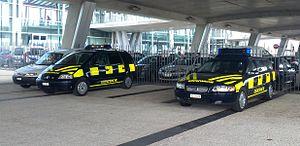
Véhicules des garde-frontières Suisses
L'aéroport international de Bâle-Mulhouse-Fribourg ou EuroAirport est un aéroport international franco-suisse situé sur le territoire français entre Bâle, Mulhouse et Fribourg-en-Brisgau, à la frontière tripoint entre la France, la Suisse, et l'Allemagne. Son statut d'aéroport « binational » implique la présence d'une partie suisse et d'une partie française. Il s'agit du seul aéroport au monde à posséder ce statut. L'aéroport, son aérogare et ses pistes sont réparties entre les communes alsaciennes de Saint-Louis, Hésingue et Blotzheim.
Les corps de police présents sur le territoire suisse assurent la sécurité intérieure de la Confédération suisse et de sa population. La compétence en matière de police, n'ayant pas été déléguée, appartient aux cantons conformément à Constitution fédérale. Les cantons sont dès lors souverains en matière de police et sont chargés d'assurer la sécurité et l'ordre publics sur leur territoire. Les 26 corps de police cantonaux sont soutenus par quelque 300 corps de police municipaux et polices communales ainsi que par l'Office fédéral de la police.
Le Corps des gardes-frontière Cgfr est la formation armée de l'Administration fédérale des douanes. Celui-ci fondé le 1ᵉʳ janvier 1894 conformément à la Constitution fédérale qui confère à la Confédération les compétences policières en relation avec l'accomplissement des tâches en matière de douanes. Il constitue à l'heure actuelle l'organe de sécurité civile et fédéral le plus important de Suisse.